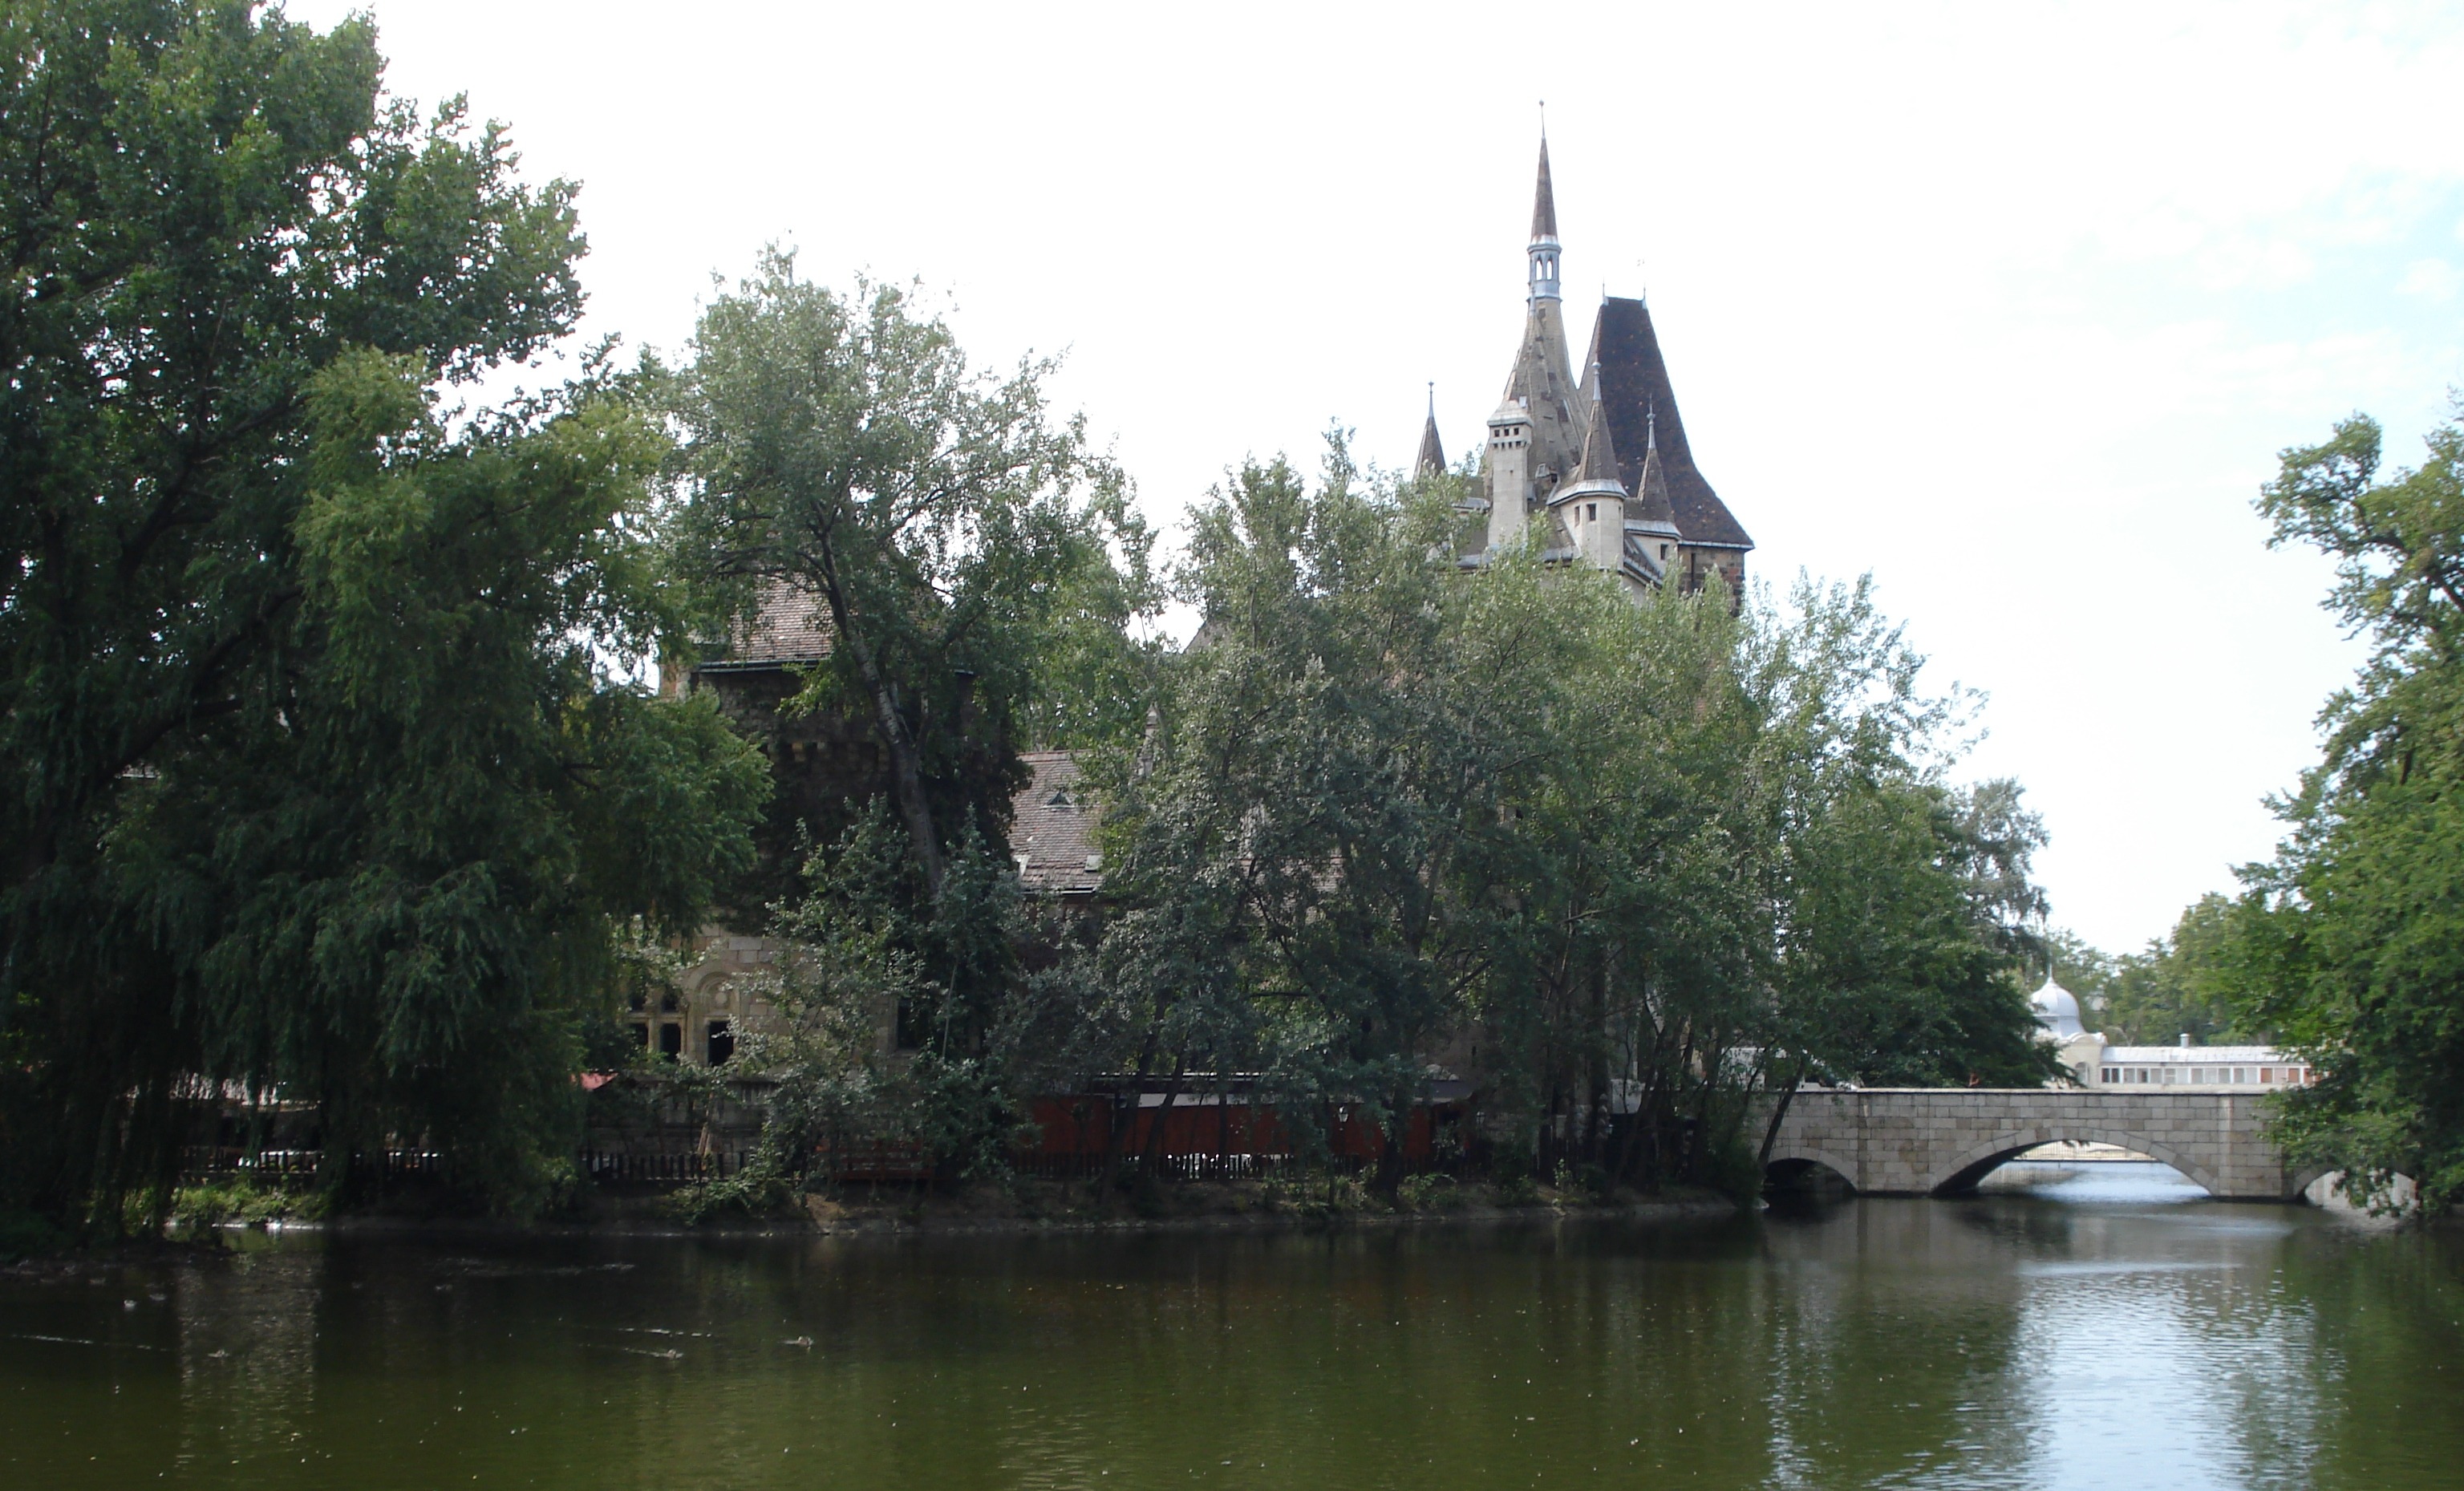
tree, water, bridge, river, canal, waterway, trees, budapest, city park, bayou